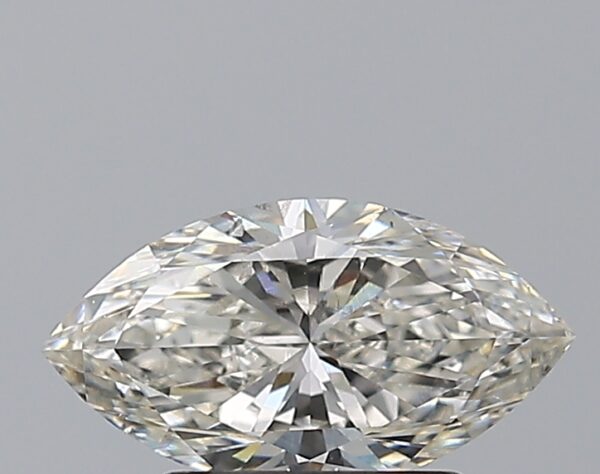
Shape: marquise
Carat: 1.01
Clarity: SI1
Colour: I
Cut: EX
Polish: EX
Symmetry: EX
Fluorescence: ST
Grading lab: GIA
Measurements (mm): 9.7 x 5.24 x 3.38